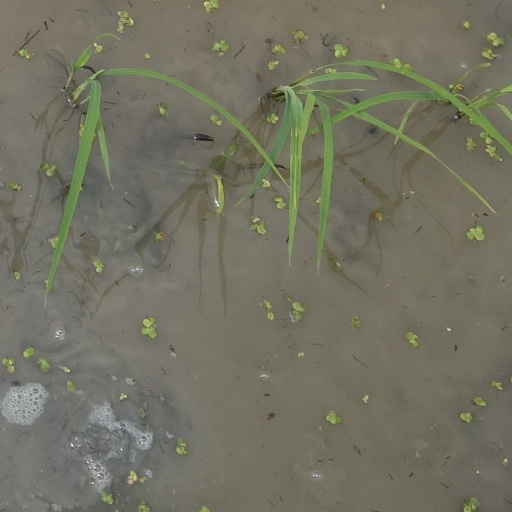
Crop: rice